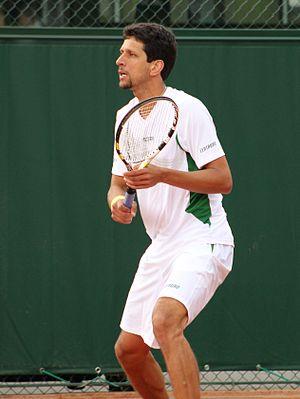
Marcelo Pinheiro Davi de Melo, né le 23 septembre 1983 à Belo Horizonte, est un joueur de tennis brésilien, professionnel depuis 1998.